Actinic keratosis

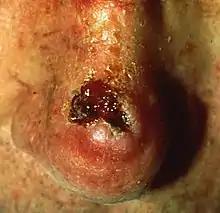
Squamous cell carcinoma of the nose. This skin cancer can develop from actinic keratoses if they are not treated.

Actinic keratoses are one of the most common dermatologic lesions for which photodynamic therapy, including topical methyl aminolevulinate (MAL) or 5-aminolevulinic acid (5-ALA), is indicated.